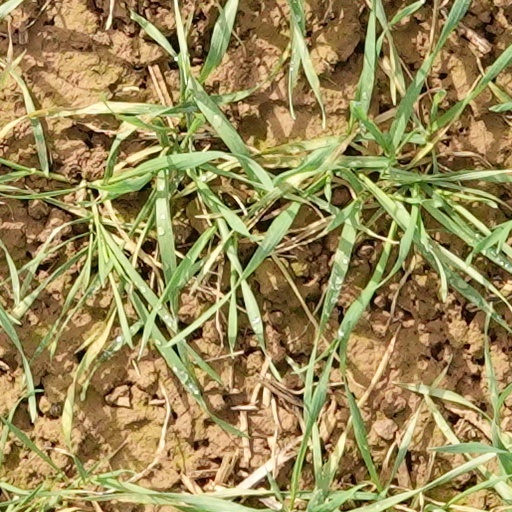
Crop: wheat